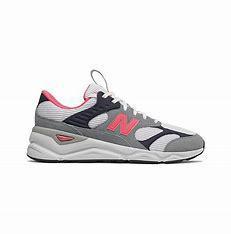
Brand: New
Model: Balance New Balance X 90